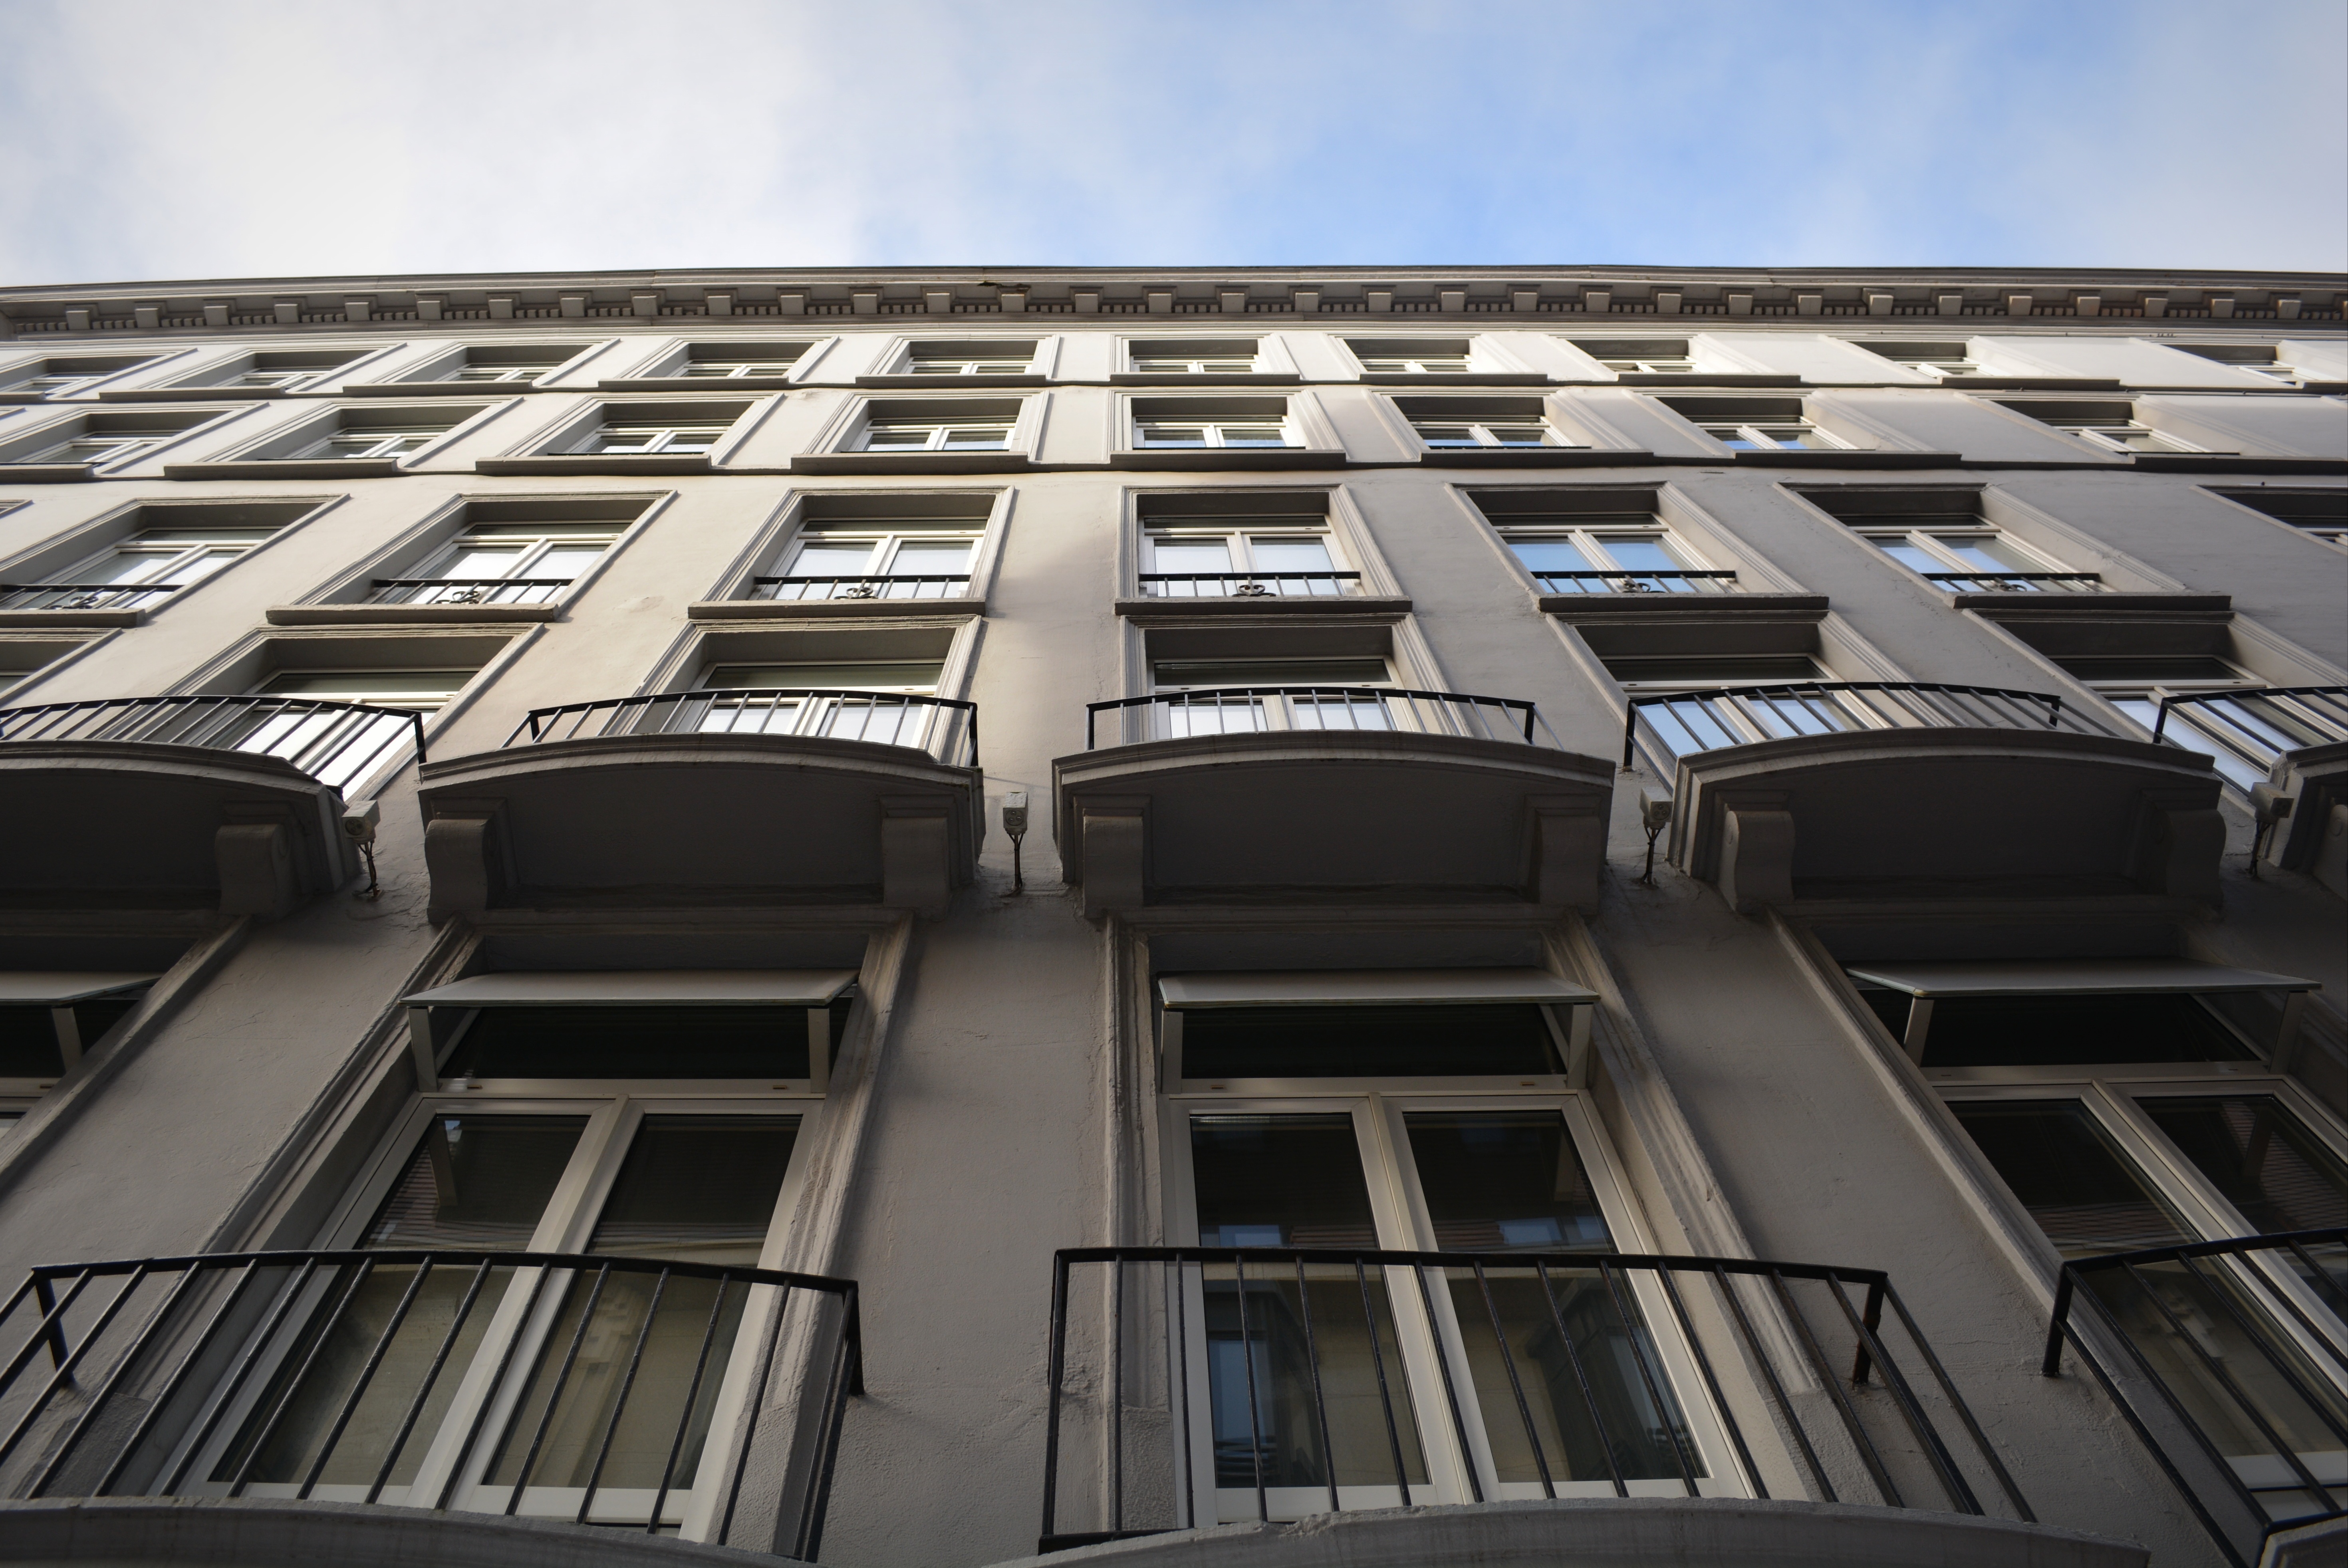
architecture, structure, building, skyscraper, travel, facade, stadium, tower block, arena, windows, headquarters, condominium, daylighting, sport venue, brutalist architecture, hotel saint sauveur